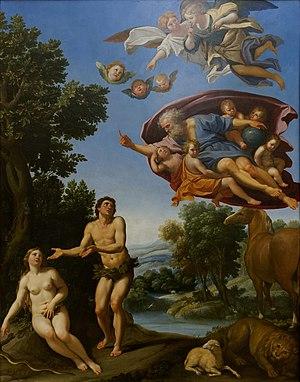
Dieu réprimandant Adam et Eve, tableau du Dominiquin